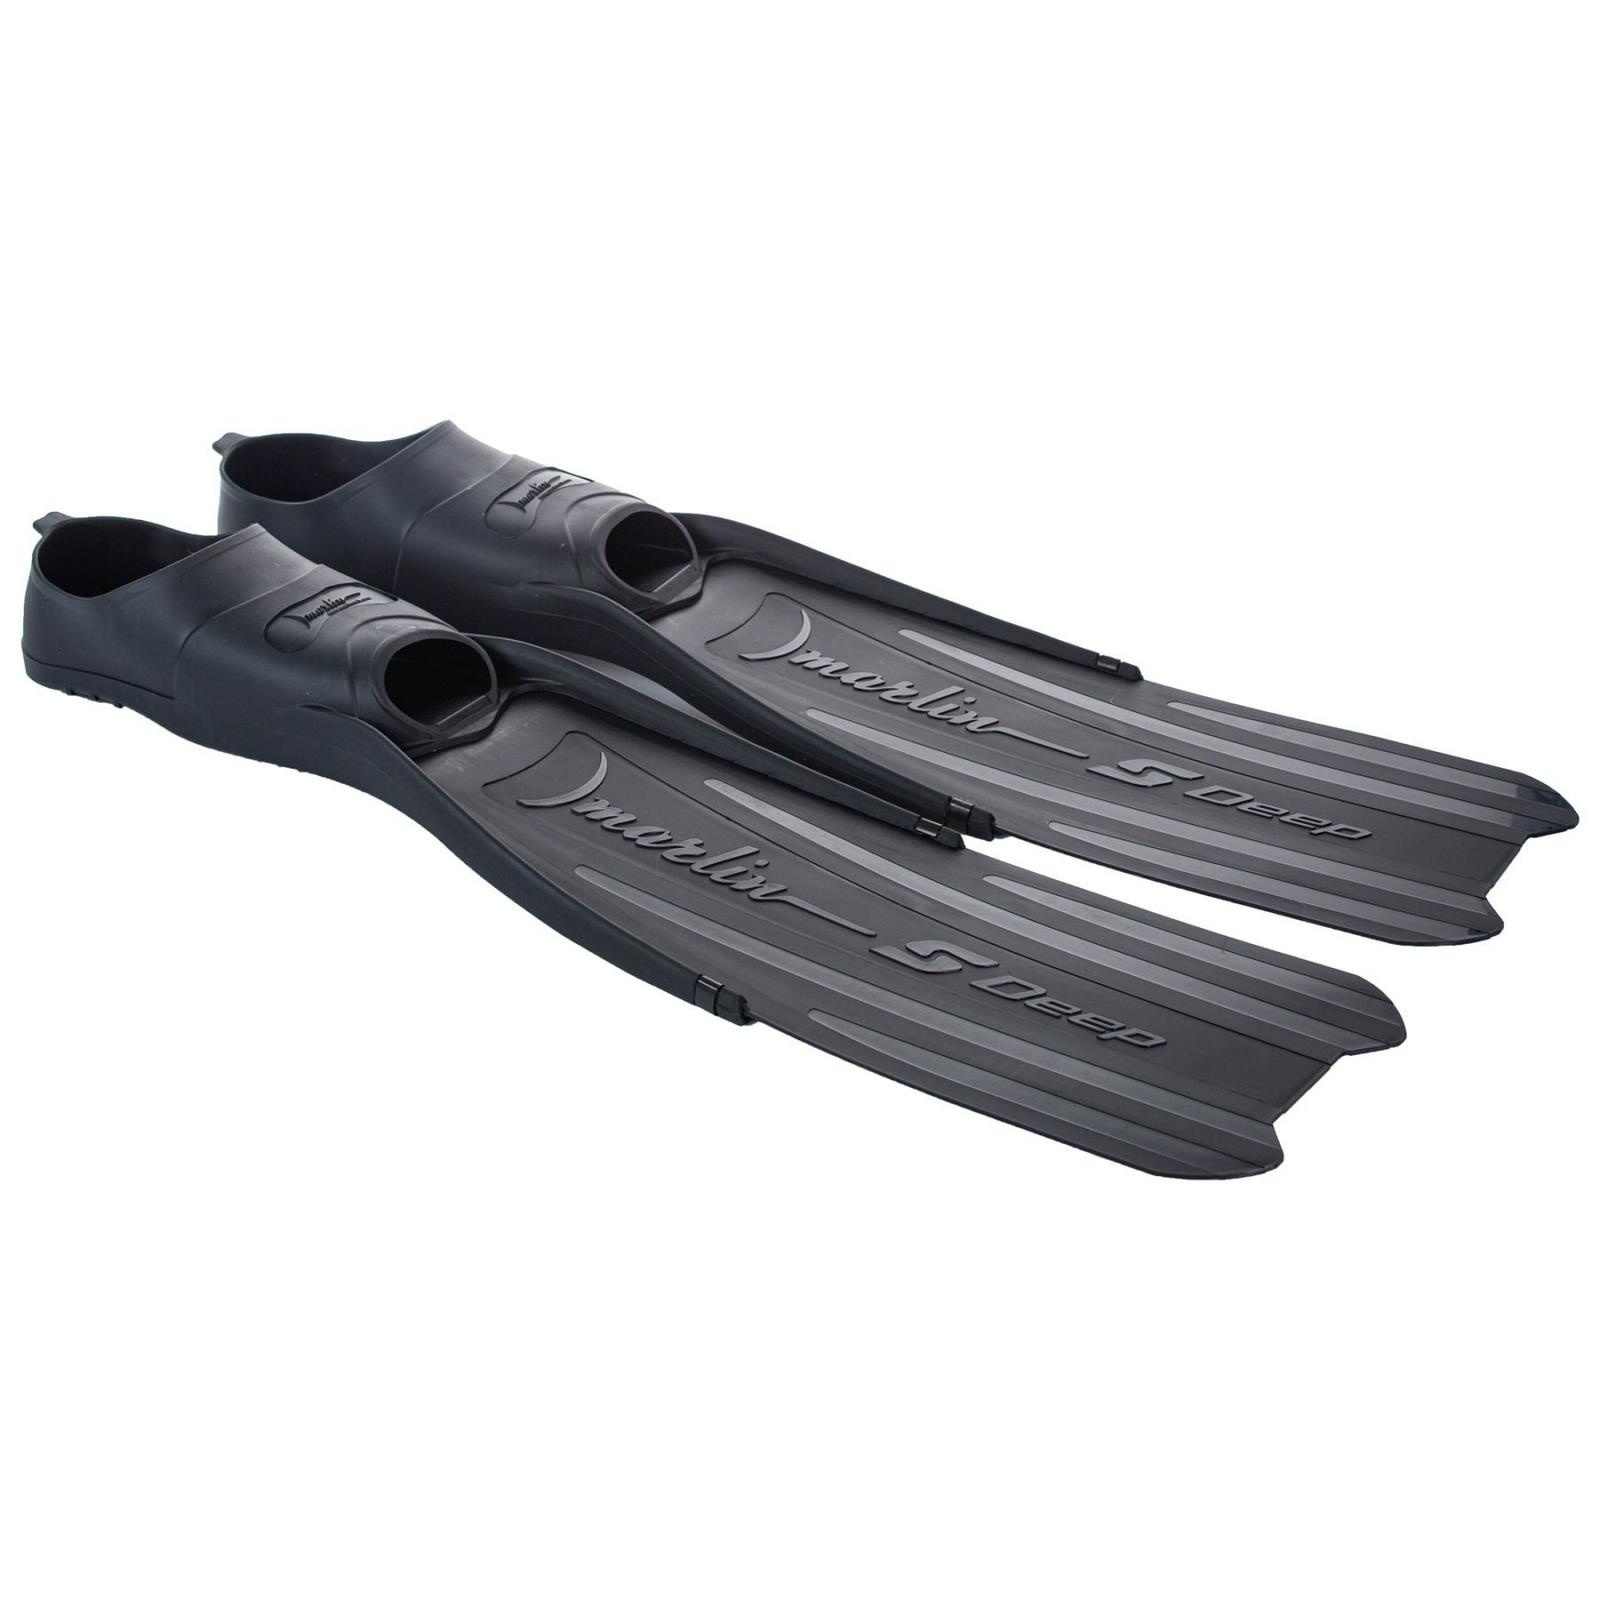
Spearfishing Fins Deep S Black Size 43-44 Marlin 216895
Brand: Marlin
Spearfishing Fins Deep S Black Size 43-44 Marlin 216895 Description: Experience superior propulsion and comfort in the water with the Marlin Deep Short Fins. Designed specifically for spearfishing and freediving, these lightweight fins feature a shortened removable blade crafted from durable polypropylene, providing optimal efficiency and reduced fatigue during extended use. The medium rigidity blade in sleek black enhances responsiveness, while the thermoplastic rubber footpocket ensures a snug fit with varying hardness for maximum comfort. With a blade breaking angle of 22 degrees, these fins optimize stroke force, thereby lessening muscle strain and ensuring swift movement through water. Ideal for prolonged underwater excursions, these fins are compatible with various diving accessories, allowing you to gear up seamlessly. Key Features: - Made from durable polypropylene for a long-lasting and lightweight design. - Removable blade feature for easy maintenance and customization. - Medium rigidity blade for enhanced thrust and performance. - Ergonomic footpocket made from thermoplastic rubber for comfort and fit. - Blade angle of 22 degrees promotes efficient water propulsion and minimizes leg fatigue. - Adjustable for use with or without socks, catering to individual preferences. - Lightweight design with total fin weight ranging from 0.920-1.110 kg based on size. - Available in multiple sizes to accommodate a range of foot shapes. - Streamlined design reduces drag, improving overall diving efficiency. - Designed for use under various water conditions, from calm to strong currents. Specifications: Manufacturer: Marlin SKU: 216895 Material: Polypropylene, Thermoplastic Rubber Size/Dimensions: Blade length (from footpocket): 52 cm, Total length of fins: 80-84 cm (size-dependent), Blade width: 22 cm Weight: 0.920-1.110 kg (fins), 0.490-0.680 kg (footpocket) Color: Black Size: Size 43-44 Category: Fins Age Group: Adults Gender: Unisex Recommended Use: The Marlin Deep Short Fins are ideal for adults engaging in recreational to advanced spearfishing and freediving activities. They perform best in diverse conditions, including calm waters and areas with strong currents, making them a versatile choice for various aquatic environments. For enhanced comfort and thermal protection, it is recommended to pair these fins with neoprene booties, allowing users to maintain optimal performance without sacrificing comfort during underwater adventures.
Category: Sporting Goods > Outdoor Recreation > Boating & Water Sports > Diving & Snorkeling > Diving & Snorkeling Fins